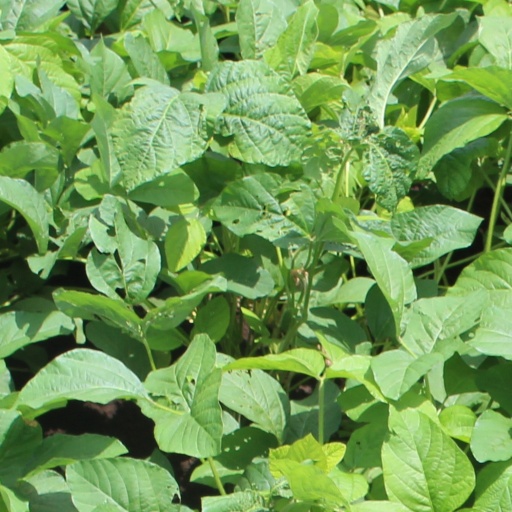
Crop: soybean